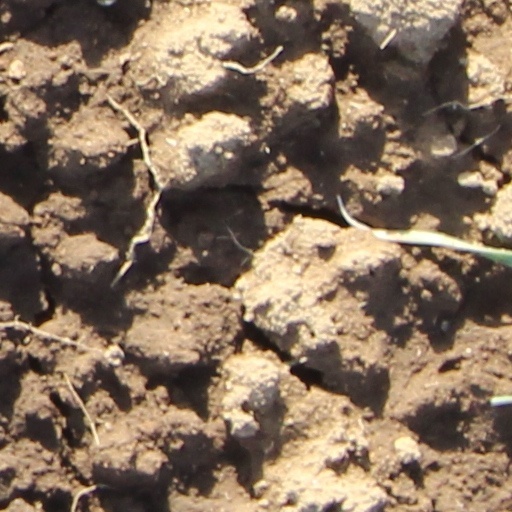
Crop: wheat